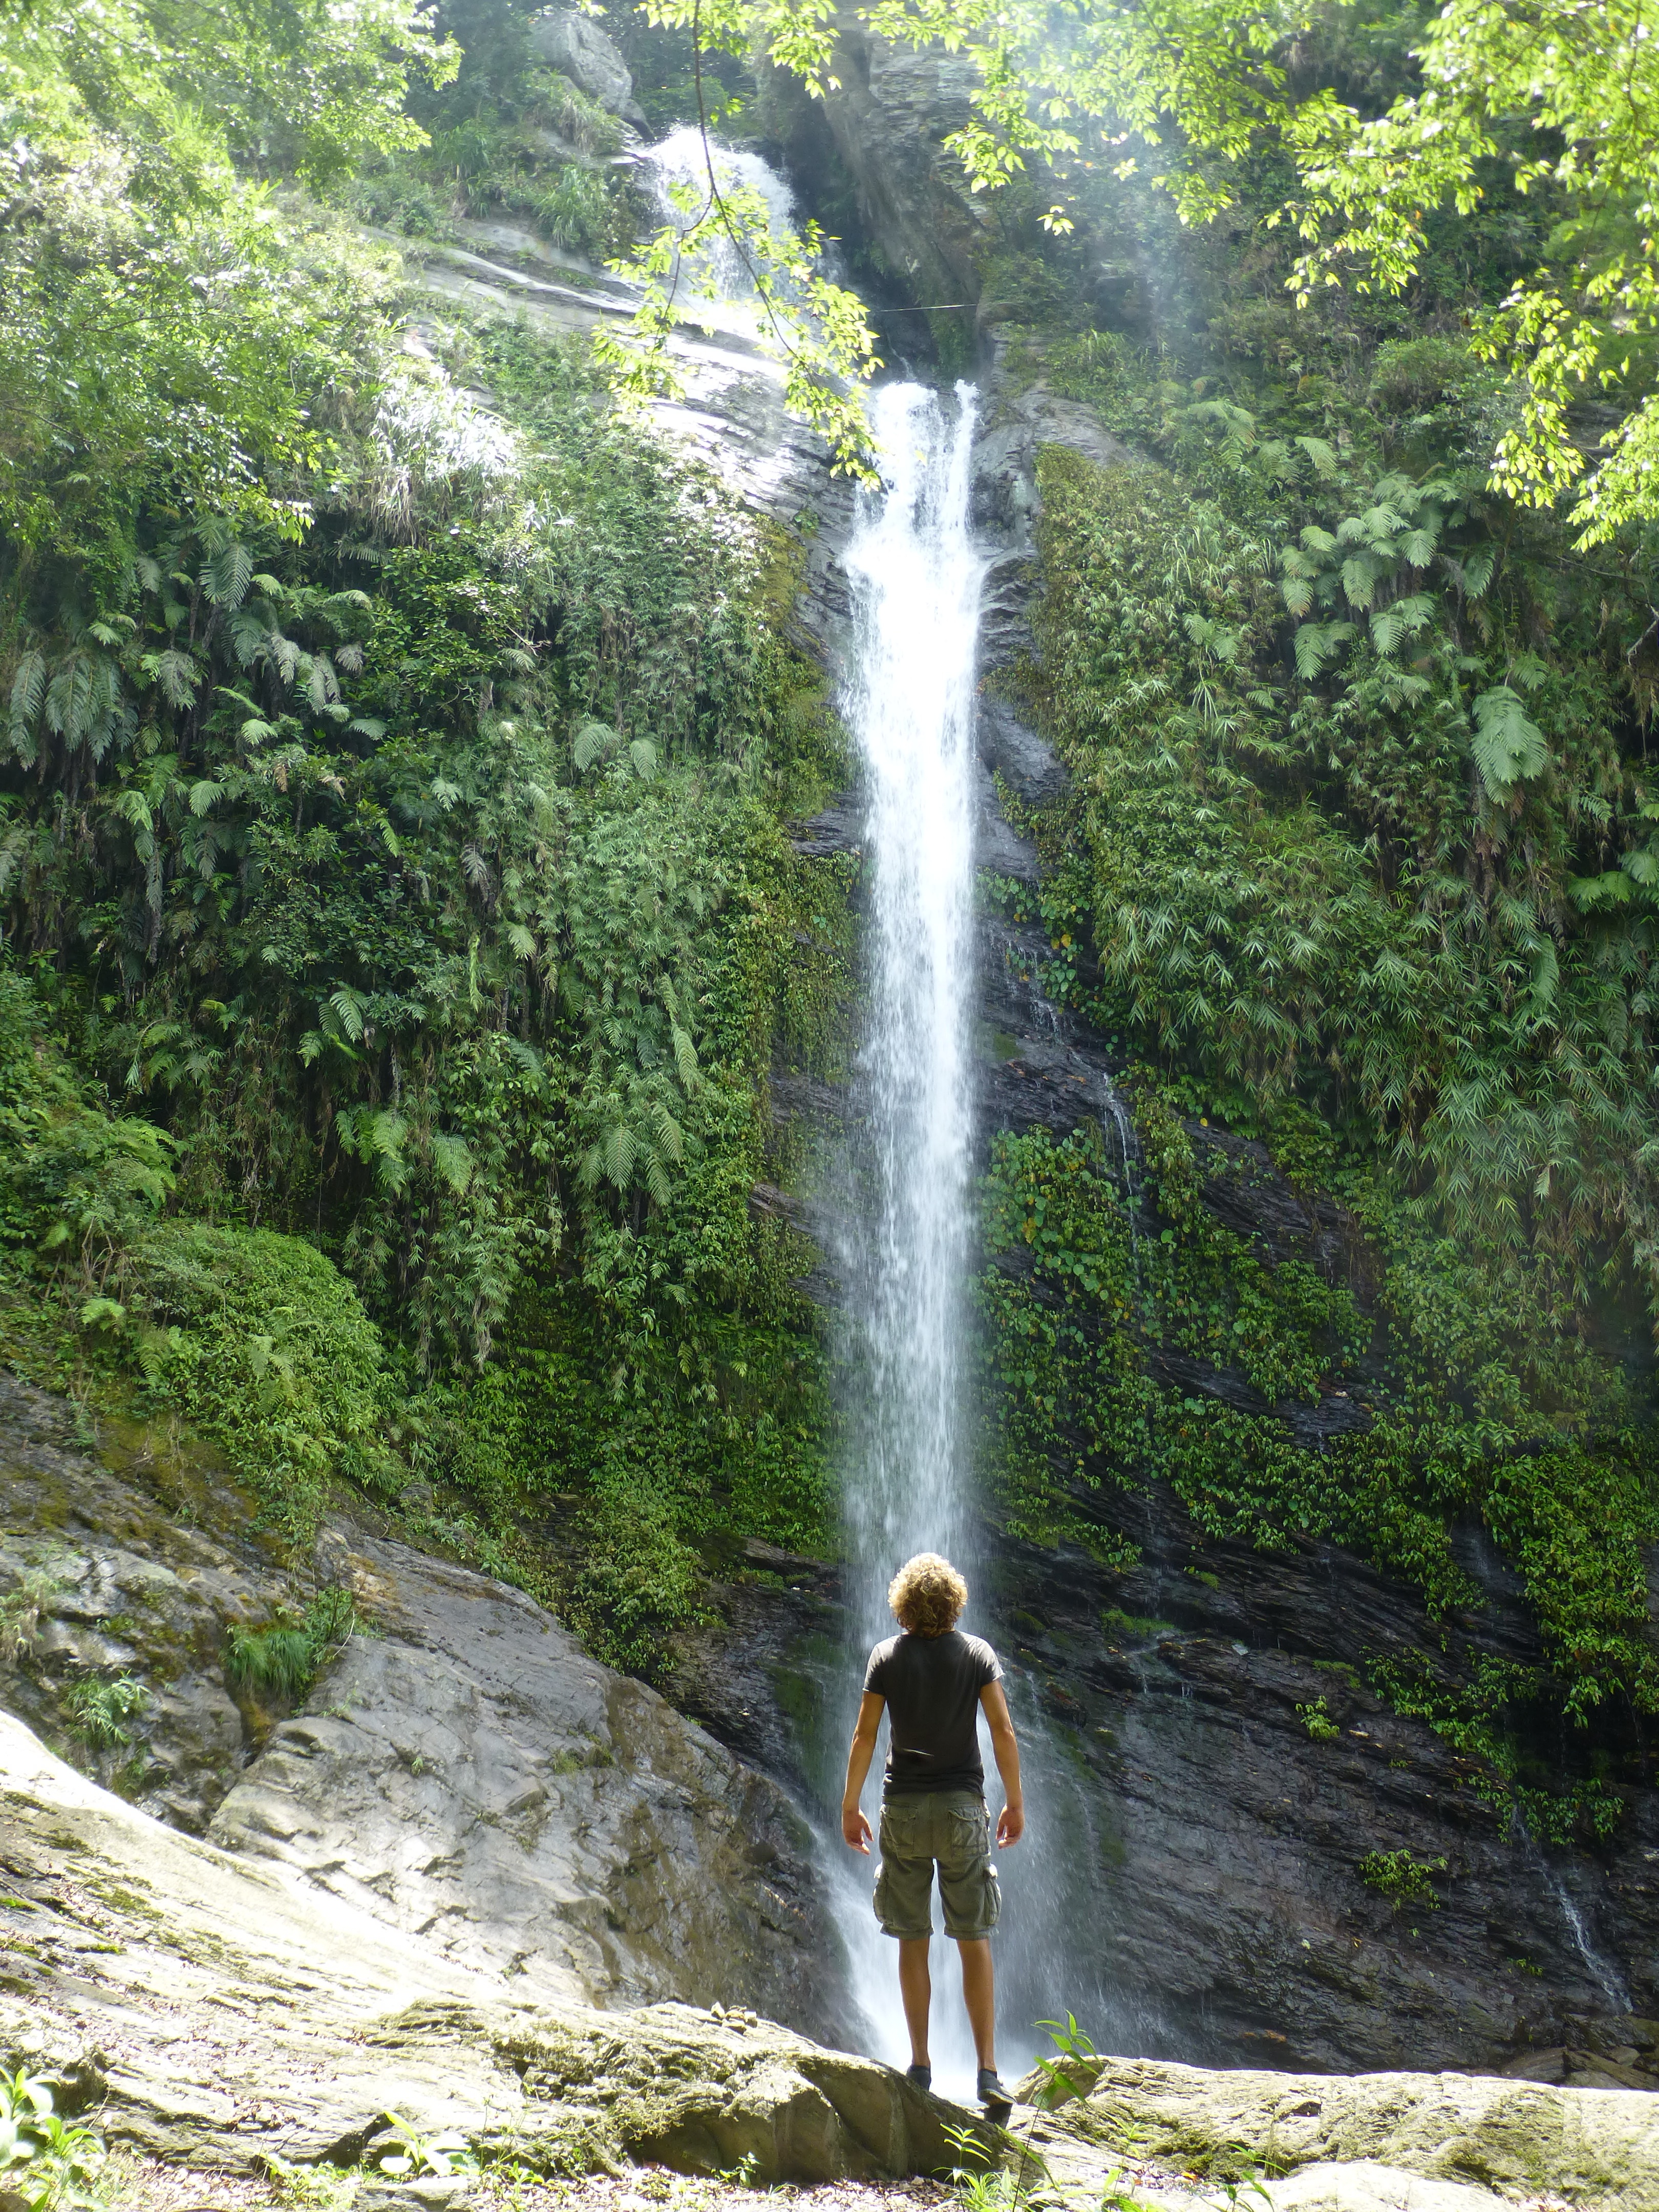
forest, waterfall, jungle, body of water, mountains, rainforest, wasserfall, taiwan, water feature